1993 Bishopsgate bombing

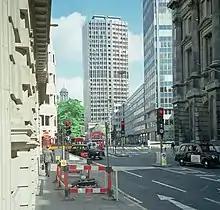
The damaged 99 Bishopsgate in the City of London, which lost most of its glass in the bombing

The business community and media called for increased security in the City, with one leading City figure calling for "a medieval-style walled enclave to prevent terrorist attacks". Prime Minister John Major received a telephone call from Francis McWilliams, the Lord Mayor of London, reminding him that "the City of London earned £17 billion last year for the nation as a whole. Its operating environment and future must be preserved". Major, McWilliams, and Chancellor of the Exchequer Norman Lamont made public statements that business would continue as normal in the City and that the Bishopsgate bombing would not achieve a lasting effect. Major later gave an account of the public stance taken by his government on the bombing: